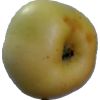
Label: Apple 6